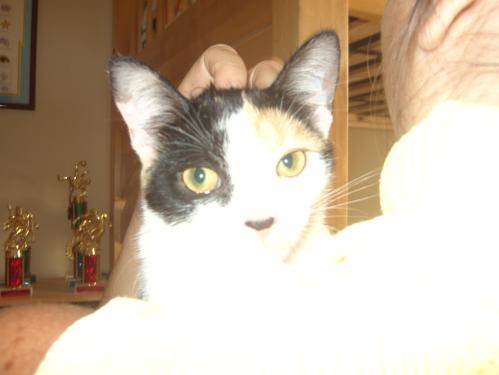
Label: cat